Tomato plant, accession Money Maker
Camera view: tilt-top (135 deg); turntable rotation: 0 degrees
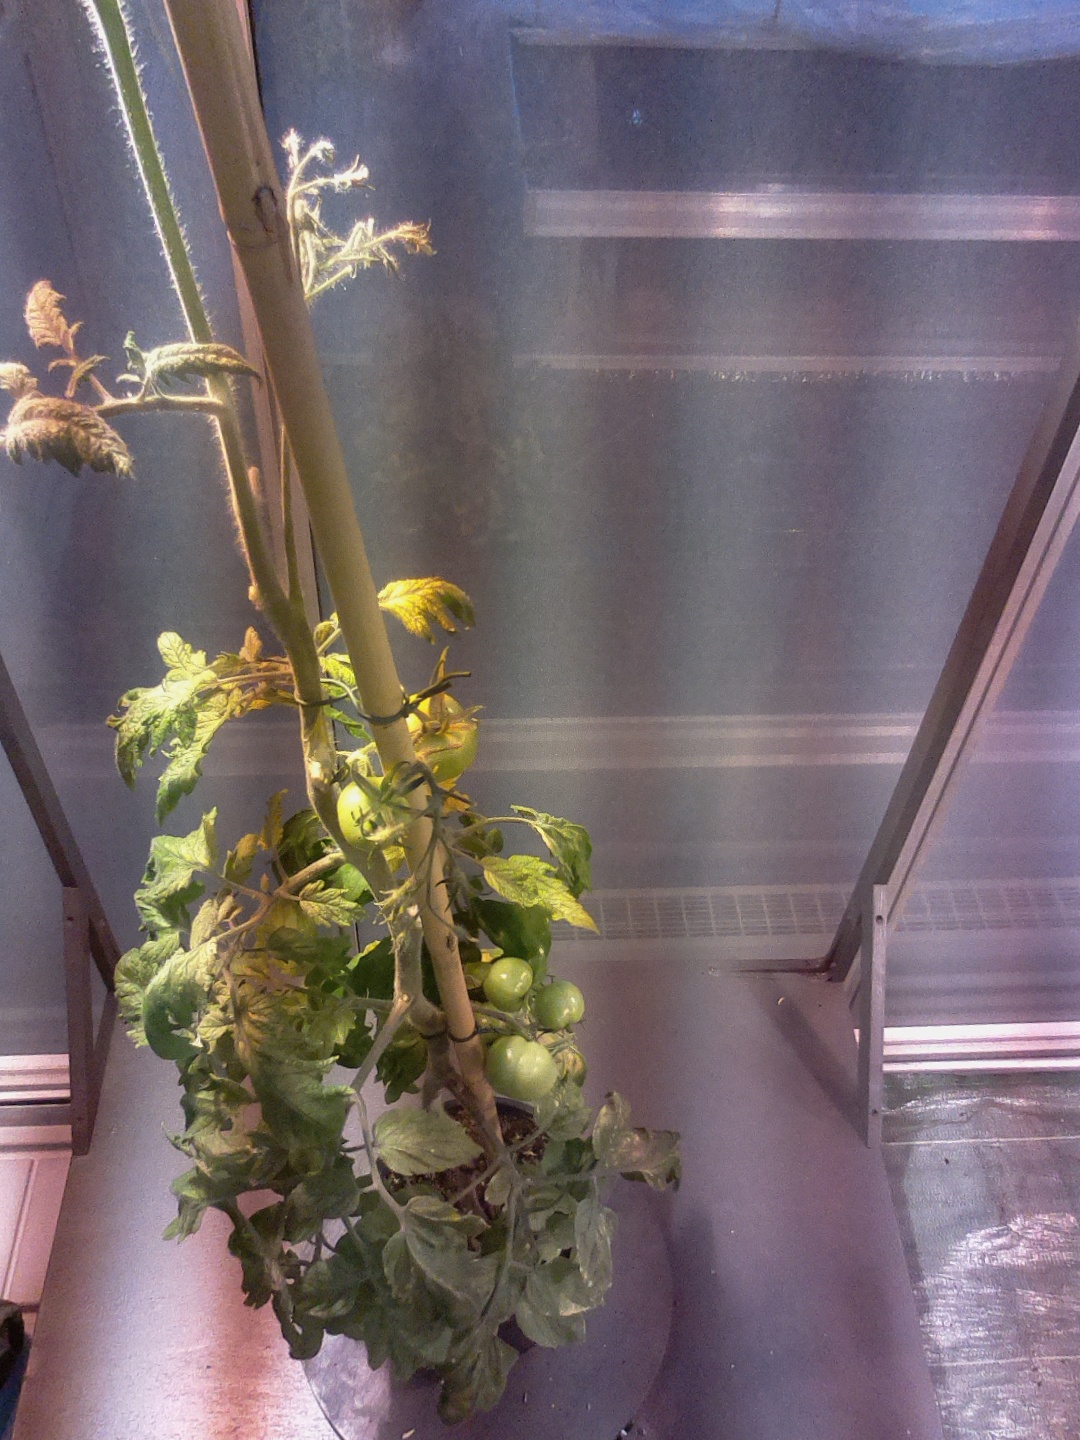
BBCH growth stage 77: 70%-80% of final fruit size